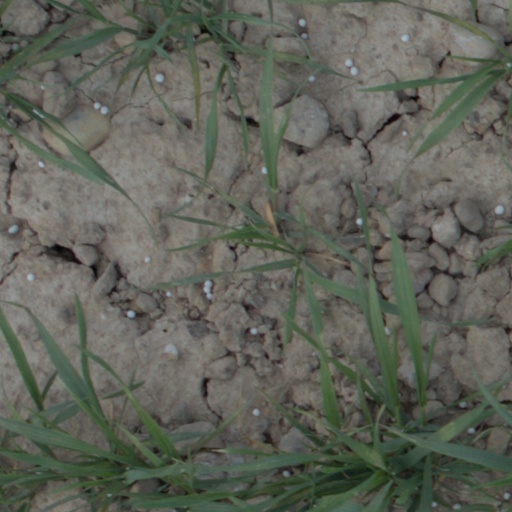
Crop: wheat